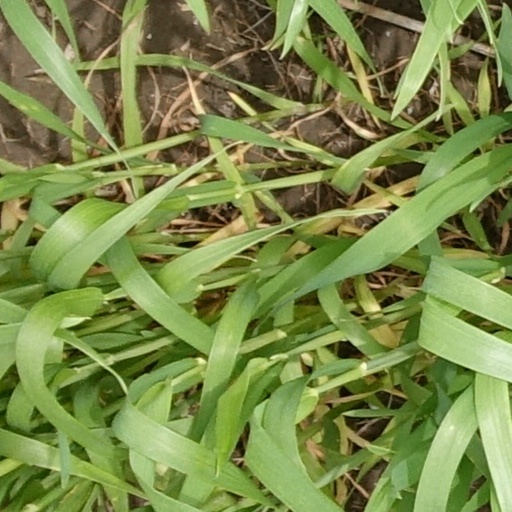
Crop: wheat